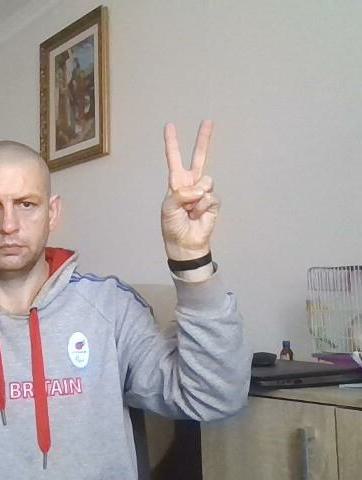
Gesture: peace